Christopher Lee (activist)

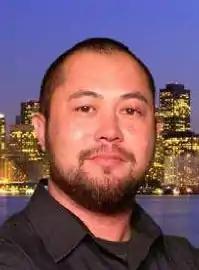

Christopher "Christoph" Lee (September 4, 1964 – December 22, 2012) was an American transgender activist, and award-winning filmmaker in the San Francisco Bay Area community. He was also the co-founder of Tranny Fest, now called the San Francisco Transgender Film Festival (SFTFF). In 2002 he was the first openly trans man Grand Marshal of San Francisco Pride. Lee's death and the designation of his assigned gender at birth on his death certificate rather than his self-identified gender was the impetus behind the "Respect After Death Act", AB 1577, which was passed in California on September 26, 2014.